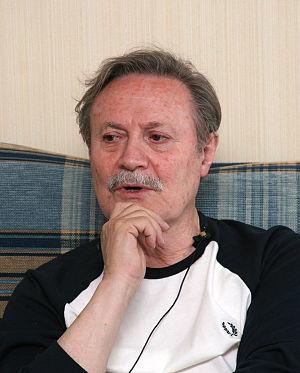
Youri Mefodievitch Solomine né le 18 juin 1935 à Tchita est un acteur soviétique et russe. Il est le frère ainé de l'acteur Vitali Solomine.